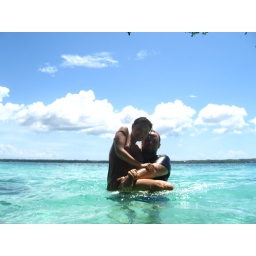
Snorkeling on the virgin island. Put the camera on a lava rock above the water and set the timer.